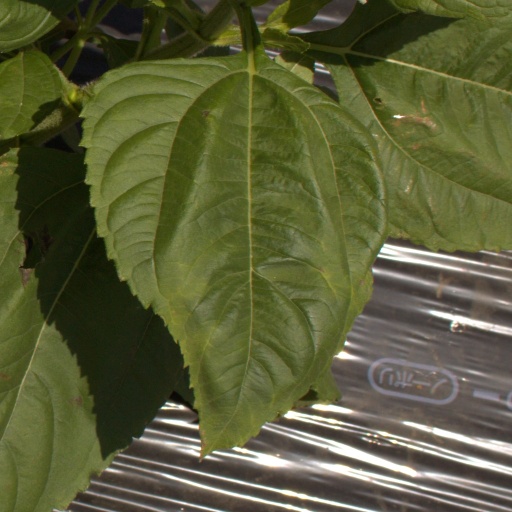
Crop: Jerusalem artichoke